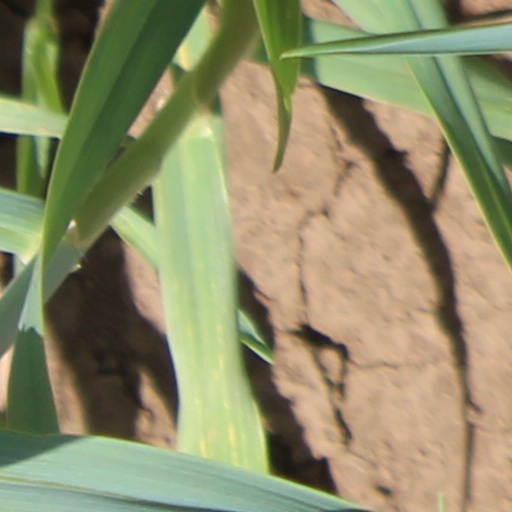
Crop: wheat